Answer in natural language. Considering the relative positions, is Doorframe above or below green tapered square potted houseplant? Choose between the following options: above or below
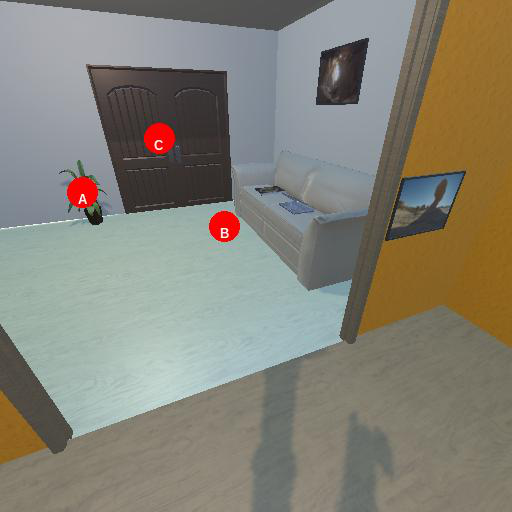
<answer>below</answer>